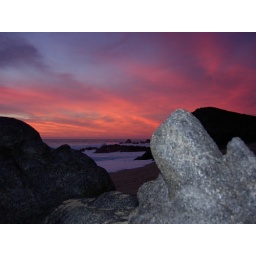
this is a picture of a cool rock formation on a beach in Baja, mexico